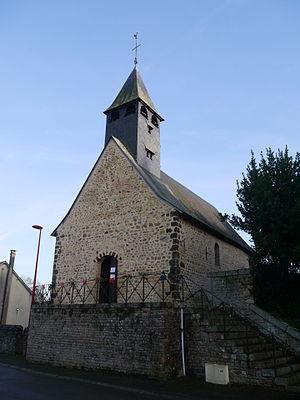
L'église Saint-Martin.
La liste des églises de la Mayenne recense de manière exhaustive les églises, cathédrale et basiliques situées dans le département français de la Mayenne.
Livet, ou couramment Livet-en-Charnie, est une commune française, située dans le département de la Mayenne en région Pays de la Loire, peuplée de 158 habitants.